Arvind Victor Shah

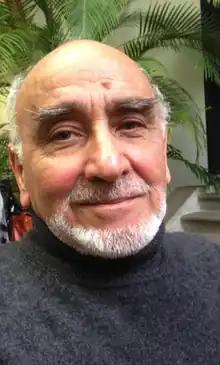
Shah in 2018

Arvind Victor Shah (born December 4, 1940) is a Swiss electronics engineer, educator and scientist. He founded the Centre For Electronics Design And Technology (CEDT) at the Indian Institute of Science, Bangalore, in 1974, where he was co-director during its first four years. Thereafter, he became full professor for electronics at the University of Neuchâtel in Switzerland. Because of his interest for the field of photovoltaics, he initiated in 1985 the Photovoltaic Laboratory within the "Institute of Microtechnology (IMT)" in Neuchâtel. In 1987, Shah became part-time professor of electronic materials at the École polytechnique fédérale de Lausanne (EPFL) in addition to his duties at the University of Neuchâtel. He pioneered, together with his team at IMT, a new type of thin-film solar cell, the "micromorph" tandem solar cell.